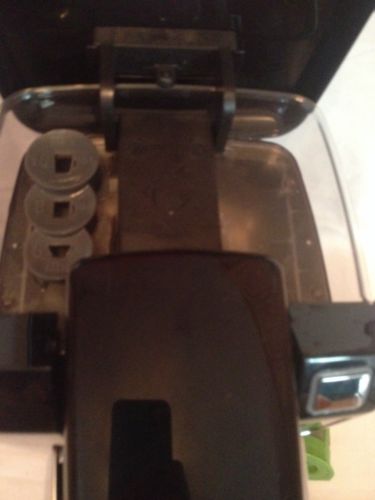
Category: coffee maker